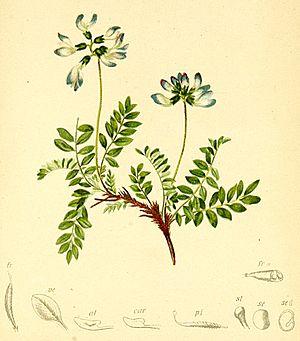
La liste des espèces du genre Astragalus compte 2455 espèces acceptées, ce qui en fait le genre le plus important chez les plantes à fleurs, devant Bulbophyllum avec environ 2000 espèces et Psychotria, avec environ 1950 espèces, et parmi les Fabaceae, devant Acacia, avec 1540 espèces.